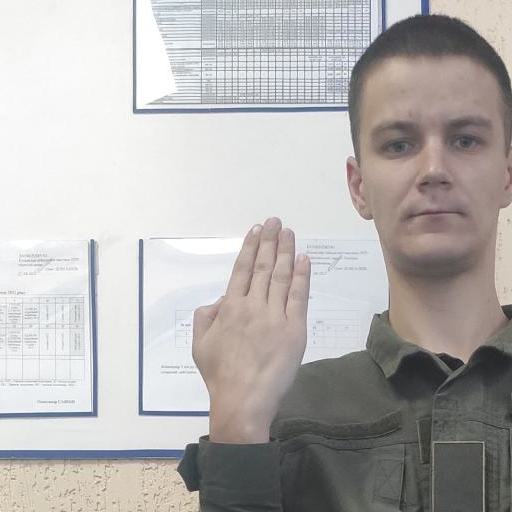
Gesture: stop_inverted